Zimbabwe

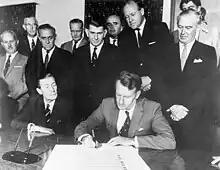
Ian Smith signing the Unilateral Declaration of Independence on 11 November 1965 with his cabinet in audience

The United Kingdom annexed Southern Rhodesia on 12 September 1923. Shortly after annexation, on 1 October 1923, the first constitution for the new Colony of Southern Rhodesia came into force. Under the new constitution, Southern Rhodesia became a self-governing British colony, subsequent to a 1922 referendum. Rhodesians of all races served on behalf of the United Kingdom during the two World Wars in the early-20th century. Proportional to the white population, Southern Rhodesia contributed more "per capita" to both the First and Second World Wars than any other part of the empire, including Britain.